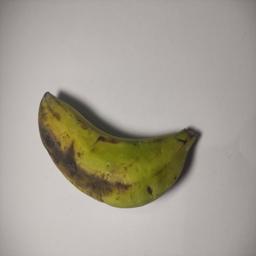
Banana variety: Sagor Kola